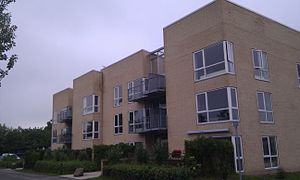
Bernts Have
Etageboliger i Bernts Have
Bernts Have er et kvarter i Holbæks sydvestlige udkant, udviklet i perioden 1993-2009. Kvarteret har samlet 600 boliger, fordelt på såvel etageboliger som rækkehuse og på både almene boliger, andels- og ejerboliger.